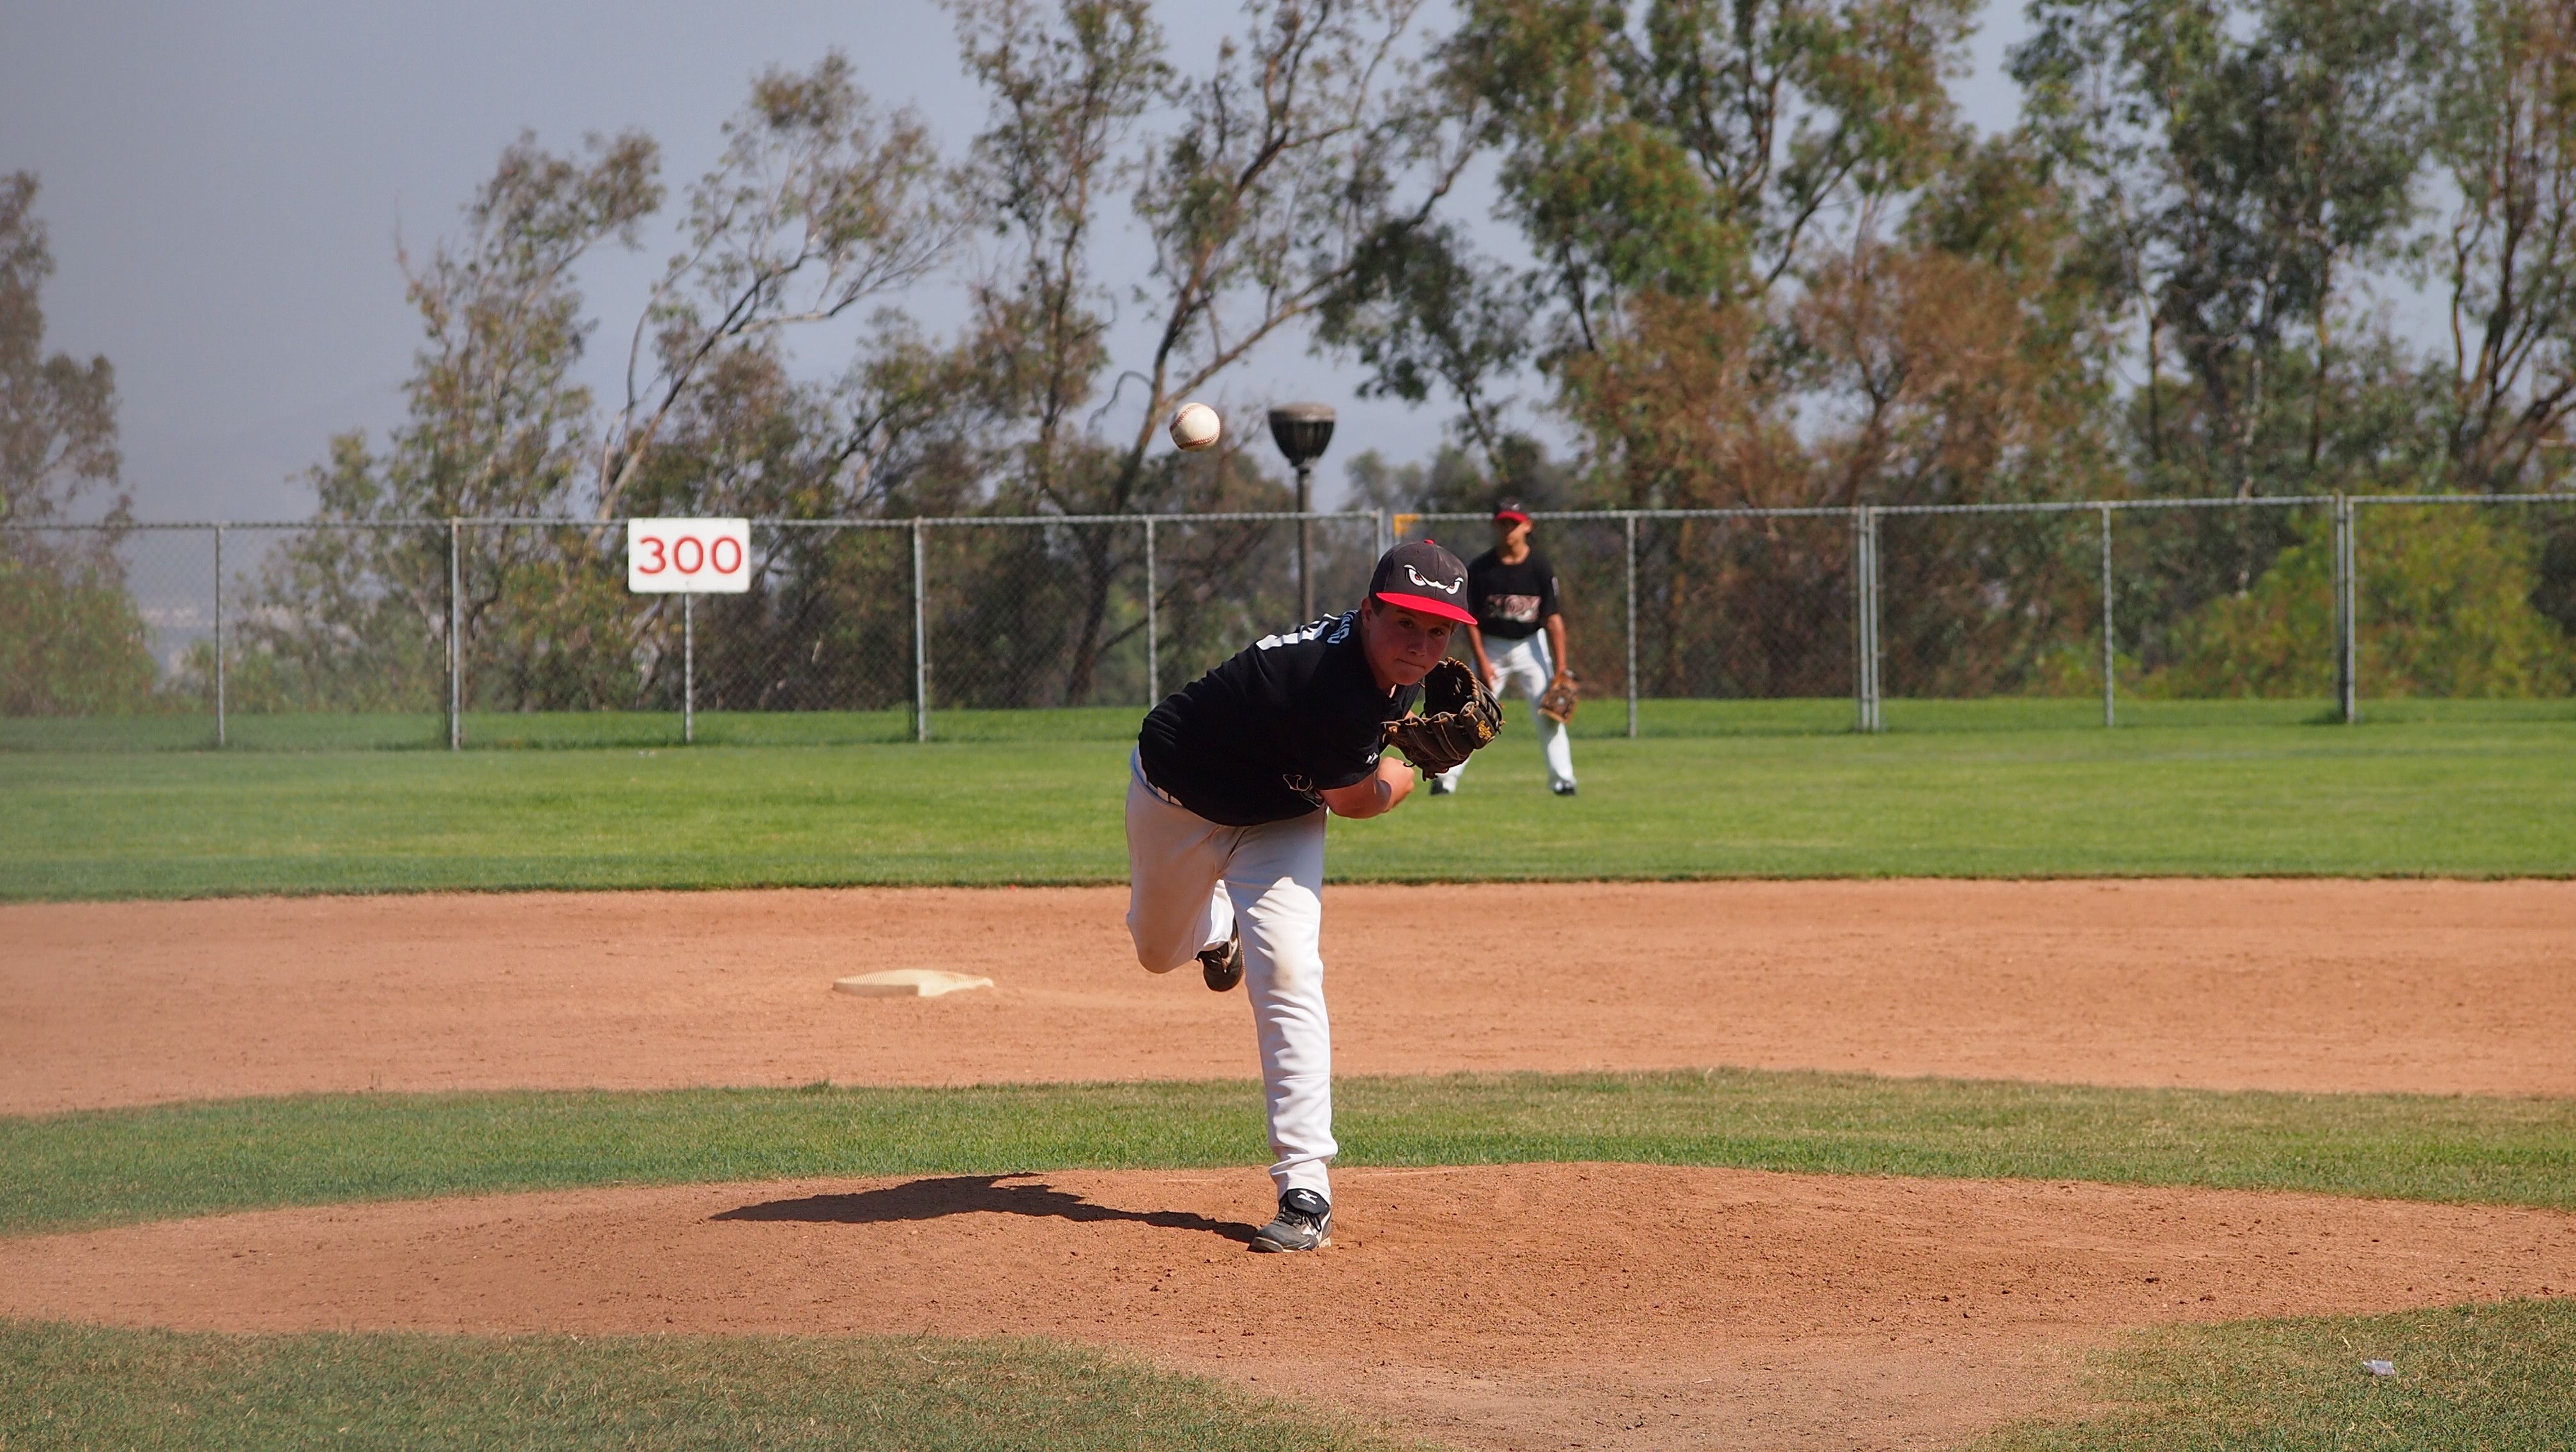
people, baseball, baseball field, pitch, picnic, family, creativecommons, fun, sports, pitcher, activities, epm1, jehovah, congregation, jw, theocratic, wintess, daycreek, kidsplay, baloons, ball game, team sport, infielder, college baseball, bat and ball games, baseball positions, college softball